Linton, West Yorkshire

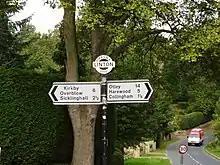
Road sign with grid reference

The "Windmill Inn" in Main Street includes a restaurant. There is no shop or school. Wetherby Golf Club is situated in Linton. The historic Wood Hall Hotel and Spa (Hand Picked Hotels) lies on the outskirts; it has function rooms and health-club facilities. The Memorial Hall has a car park and tennis courts.